Martin Wangler

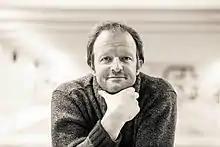

Martin Wangler (born 11 July 1969) is a German actor and cabaret artist who became primarily known through his role as Bernd Clemens in the SWR series "Die Fallers" and through his cabaret character, Fidelius Waldvogel.